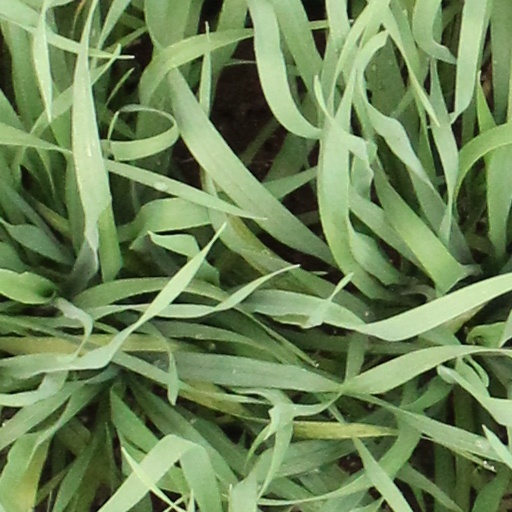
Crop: wheat